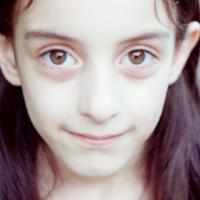
Age group: age 01-10